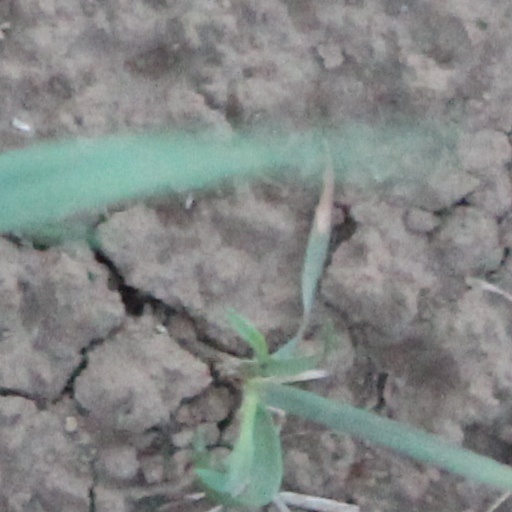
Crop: wheat